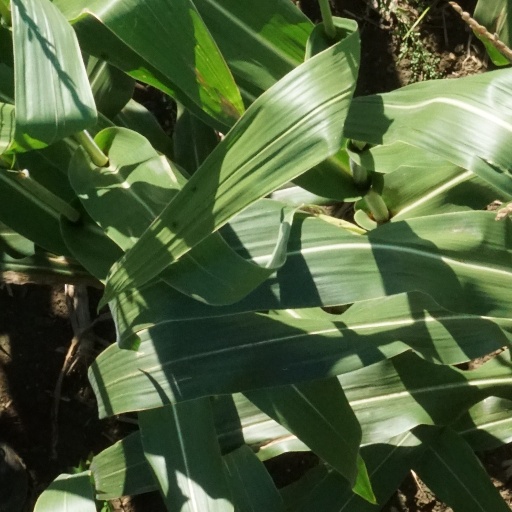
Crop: maize; corn